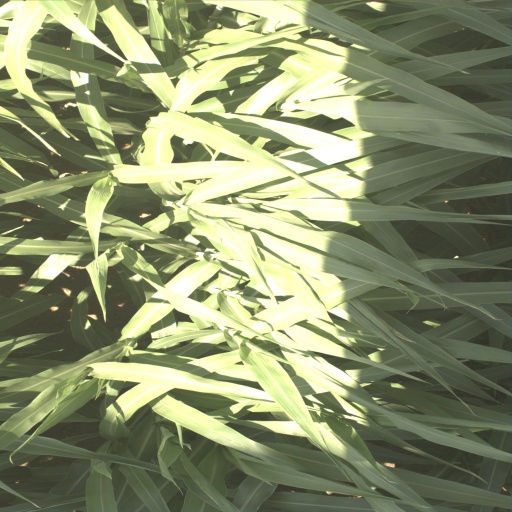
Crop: sorghum